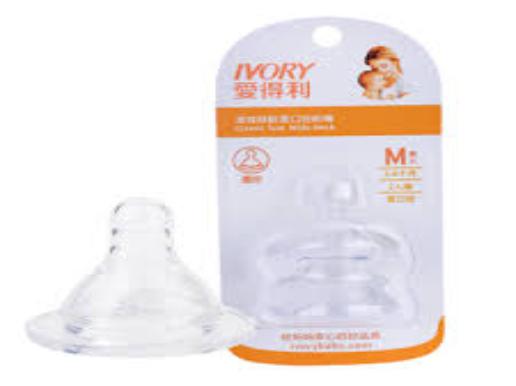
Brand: IVORY
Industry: Necessities